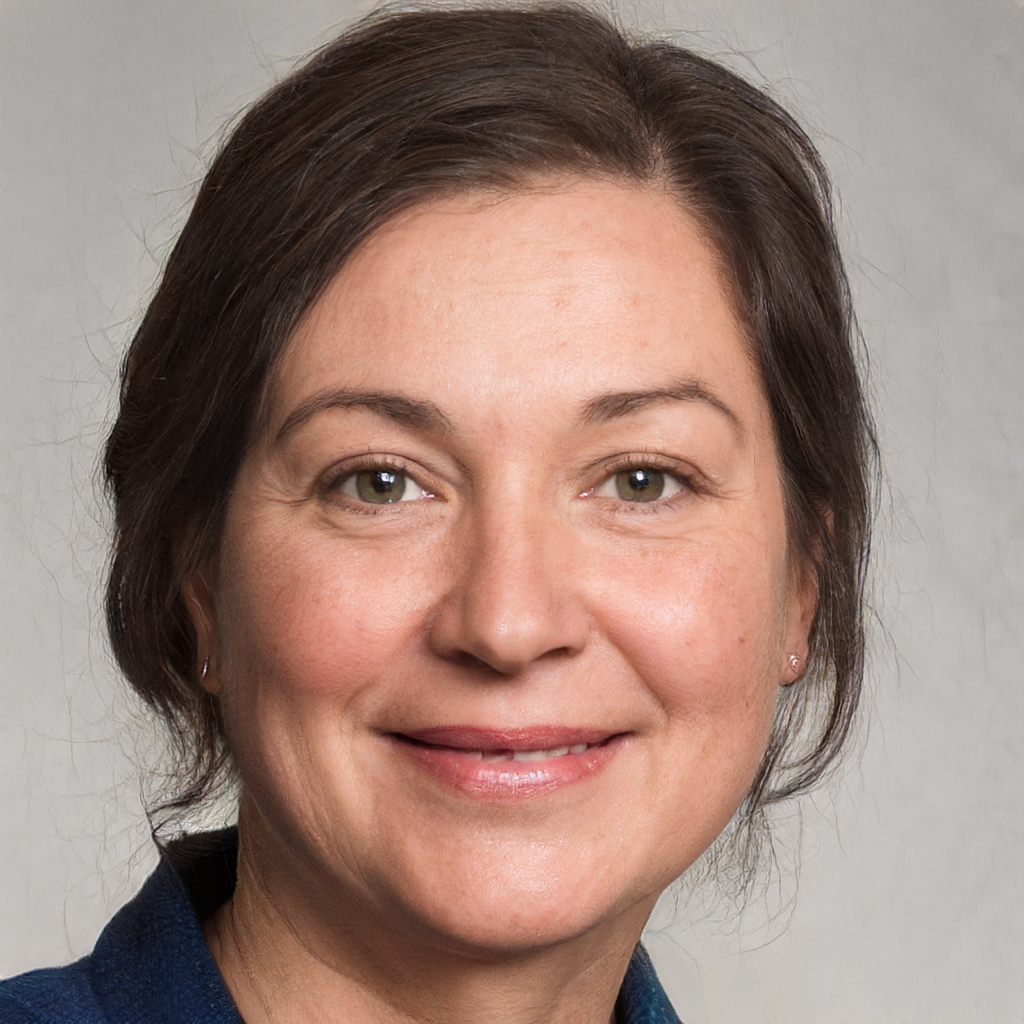
Gender: Female